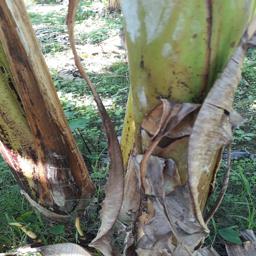
Label: PSEUDOSTEM WEEVIL